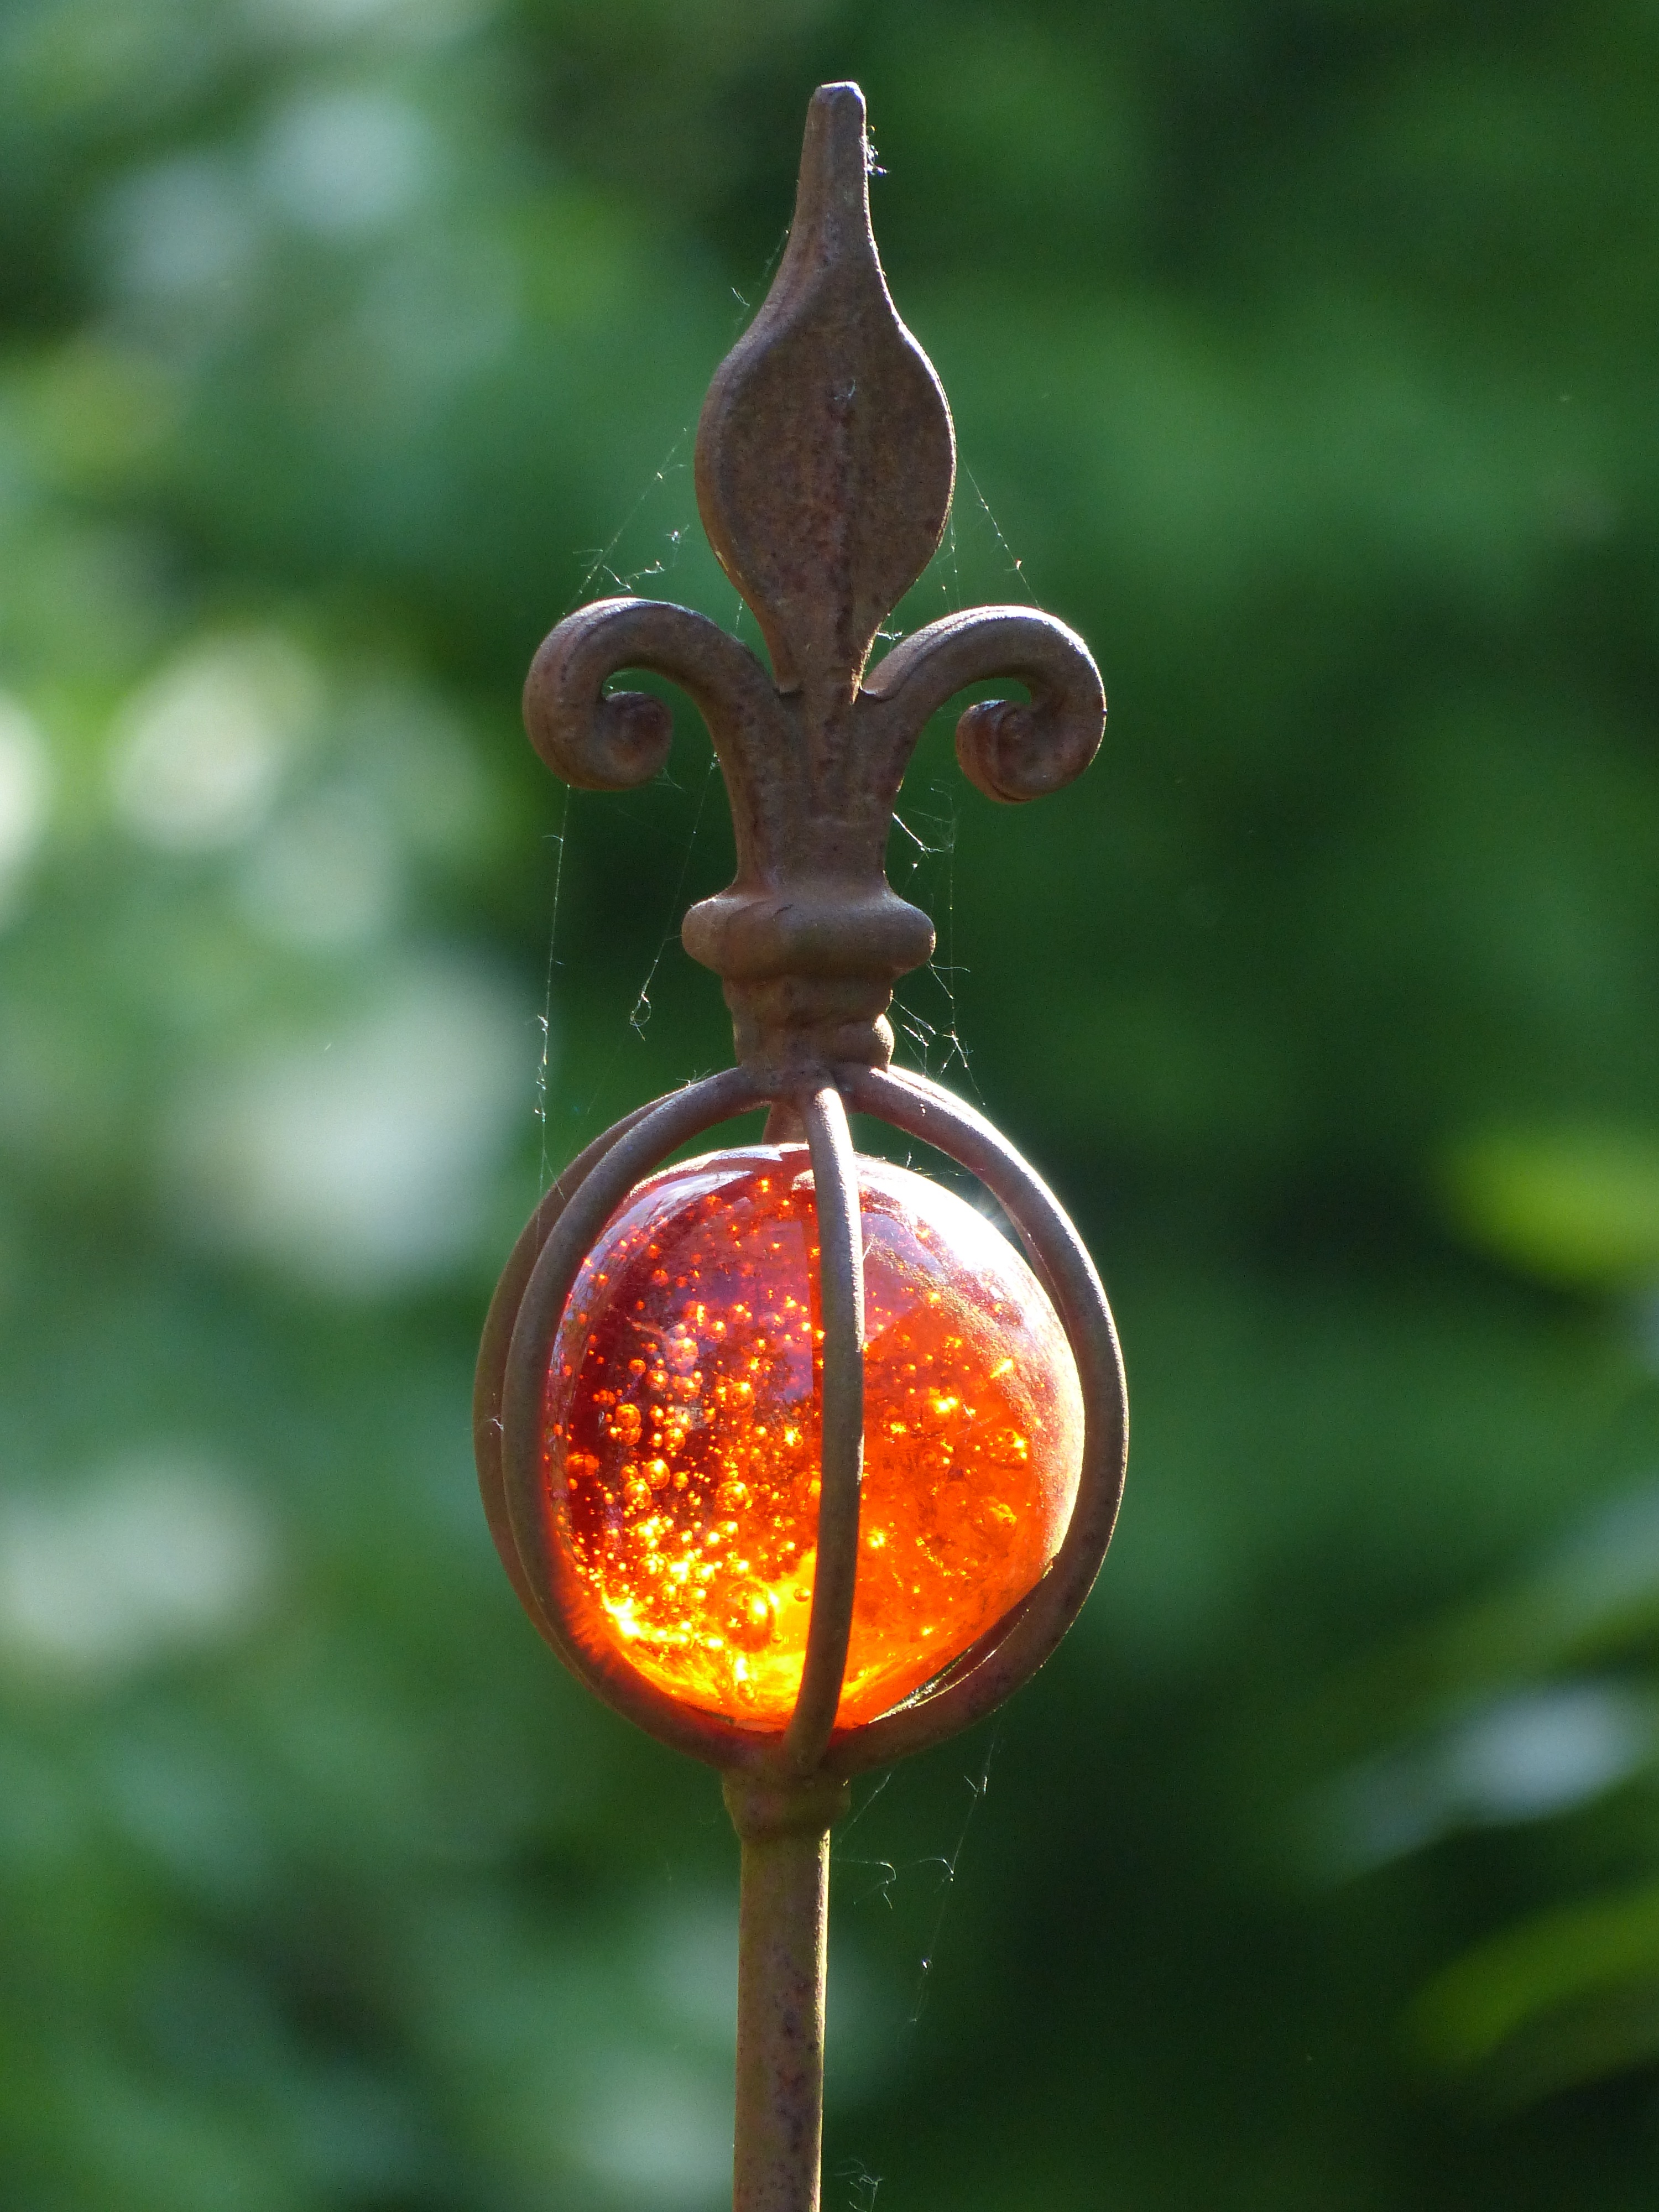
leaf, flower, glass, green, reflection, lighting, bright, glass ball, macro photography, gartendeko, spin threads